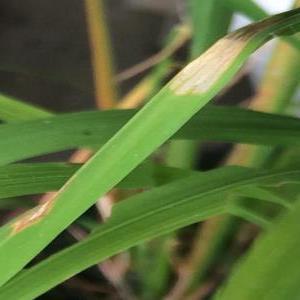
Disease: Blast